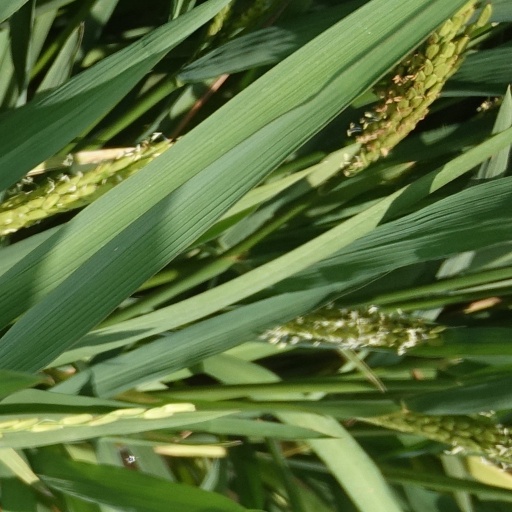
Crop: rice